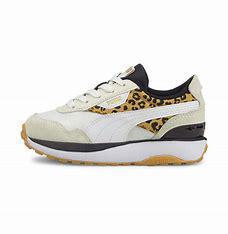
Brand: Puma
Model: Cruise Rider